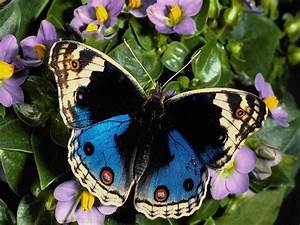
Label: farfalla